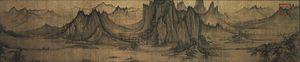
La société chinoise durant la dynastie Song est marquée par les réformes politiques et légales, un retour philosophique du confucianisme et le développement des villes qui deviennent, au-delà de centres administratifs, des centres commerciaux, industriels et de commerce maritime. Les habitants des zones rurales sont pour la plupart des fermiers, même si certains sont chasseurs, pêcheurs ou employés du gouvernement travaillant dans les mines ou les marais salants. Inversement, les boutiques, les artisans, les gardes de la ville, les saltimbanques, les travailleurs et les riches marchands vivent dans les centres des comtés ou des provinces, avec la noblesse chinoise.